Ryan Freel

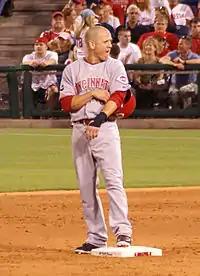
Freel of the Cincinnati Reds on second base in 2007

Freel played the entire 2002 season in the minor leagues with the Durham Bulls, the Triple-A affiliate of the Devil Rays. He hit .261 with 8 home runs, 48 RBI, and 37 steals. On November 18, 2002, he signed with the Cincinnati Reds as a free agent.